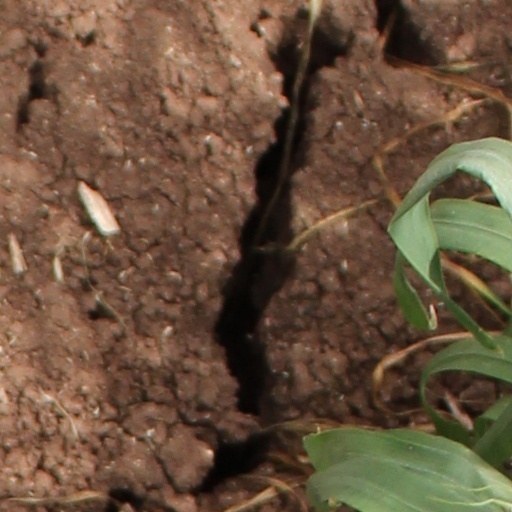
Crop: wheat